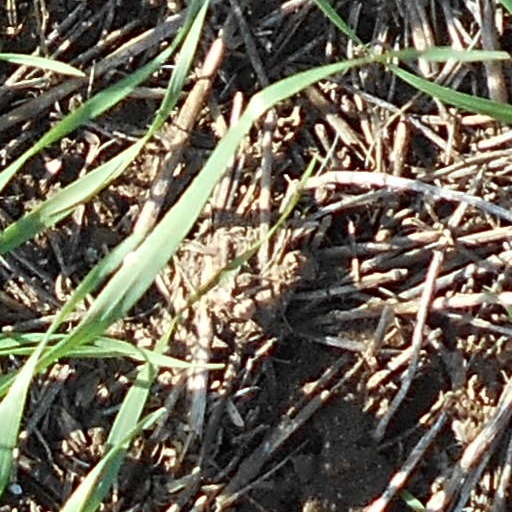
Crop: wheat